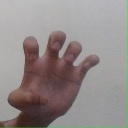
अक्षर: झ